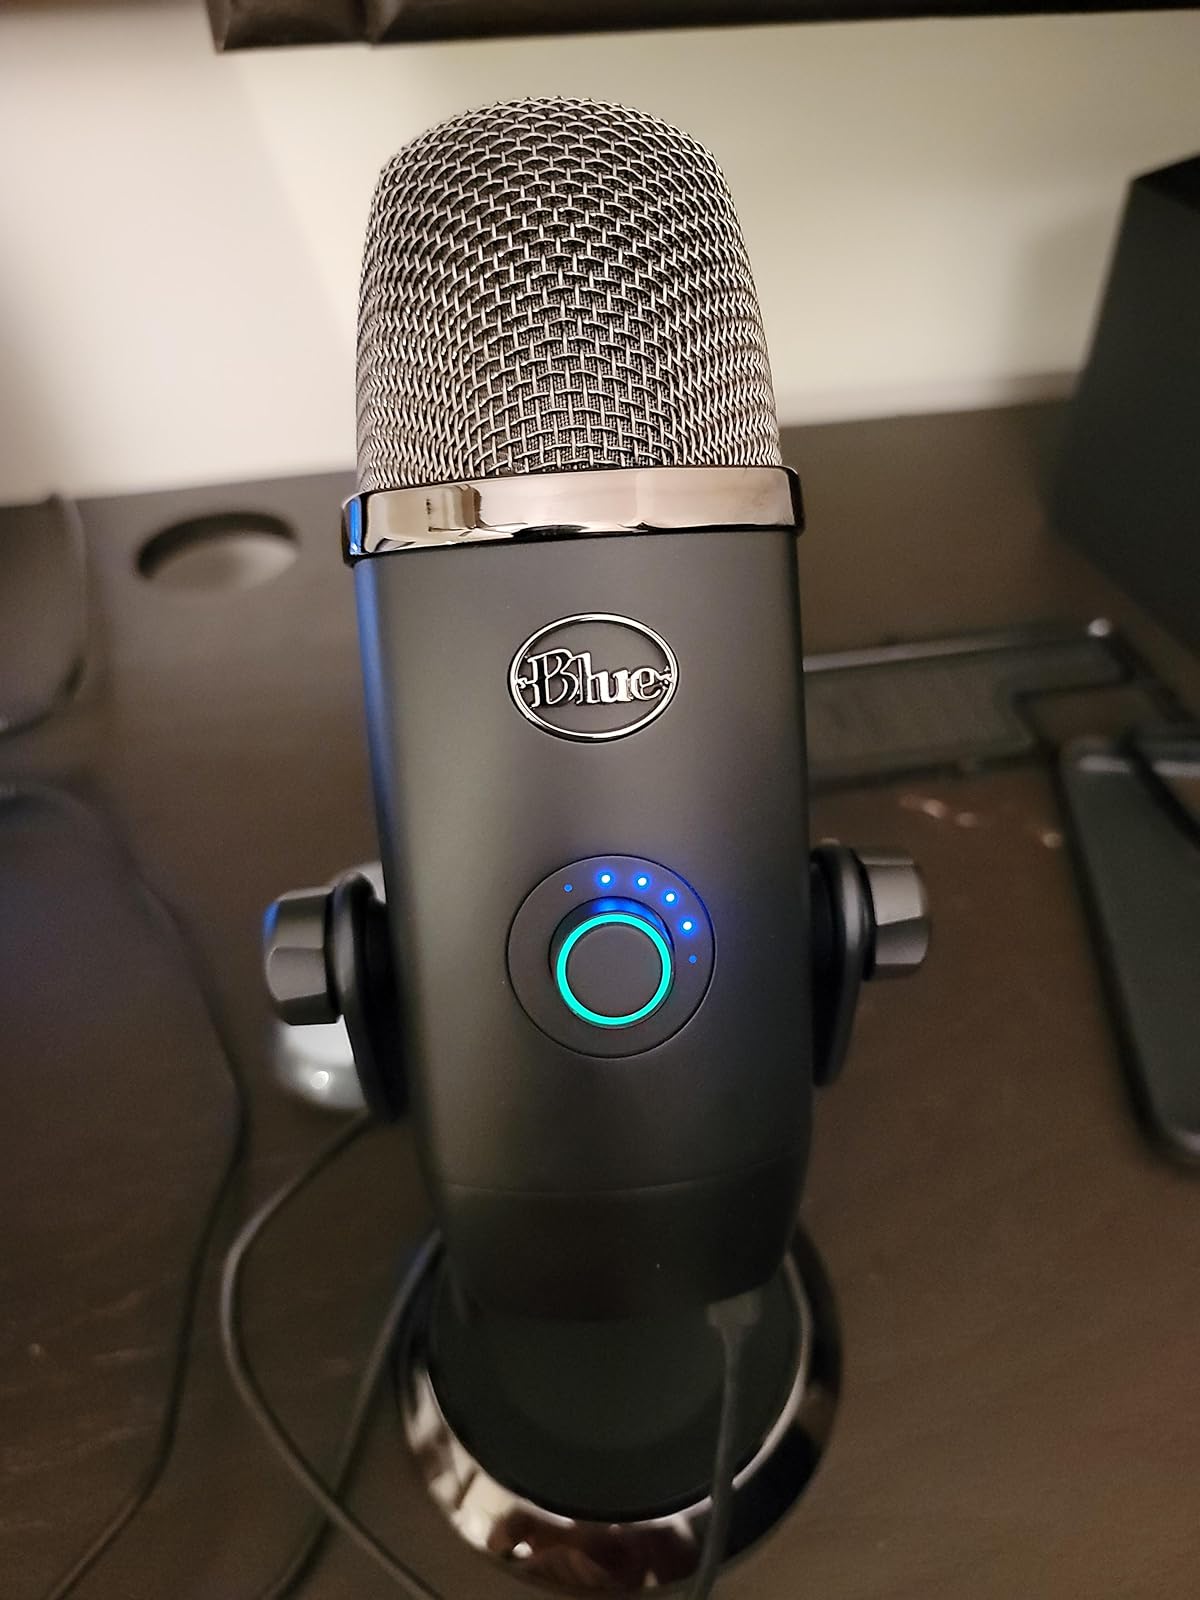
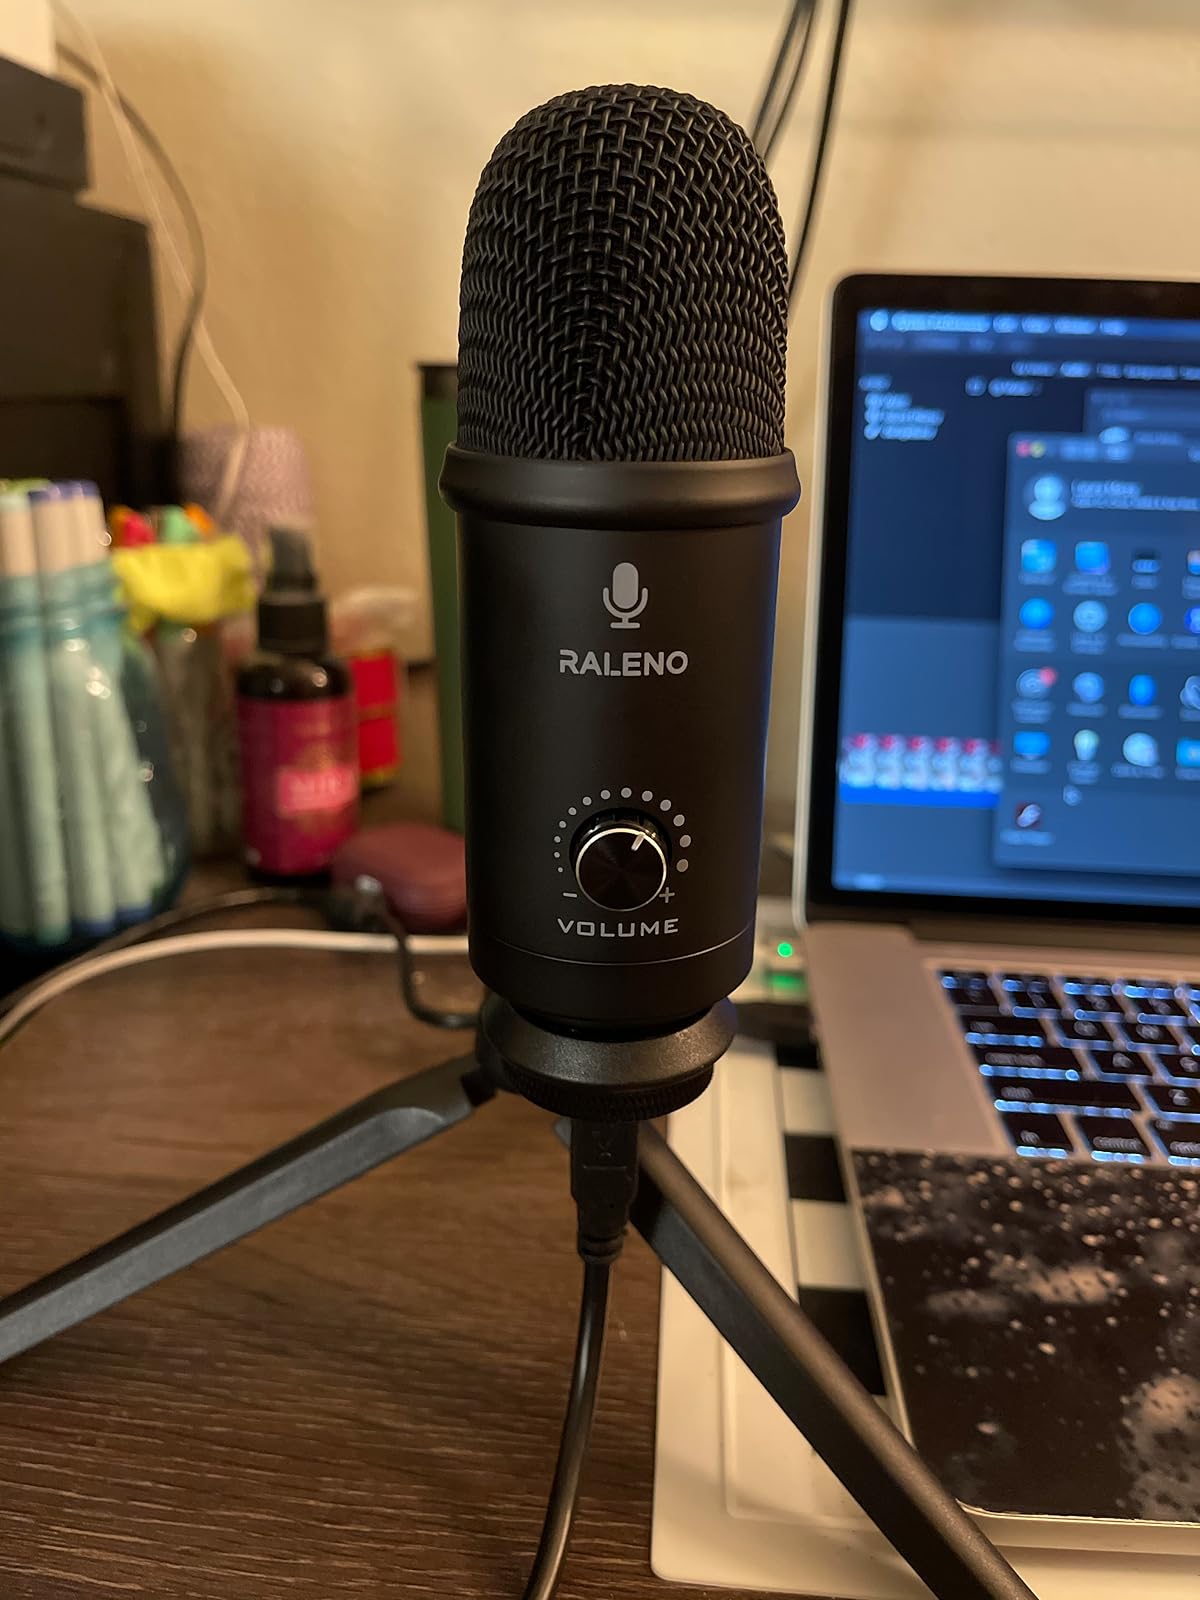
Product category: microphone
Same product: no